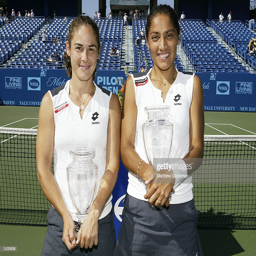
tennis players pose for photographers after winning the doubles during the tournament .